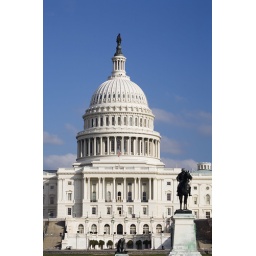
United States Capitol Building with blue sky in background